Wild man

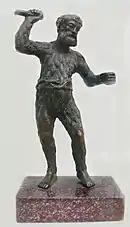
"Wild Man", /22, bronze by Paulus Vischer

Martin Schongauer depicted wild people several times, including on four heraldic shield engravings of the 1480s which depict wild men holding the coat of arms of the print's patrons. Each image is confined within an approximately 78 mm circular composition which is not new to Schongauer's oeuvre.